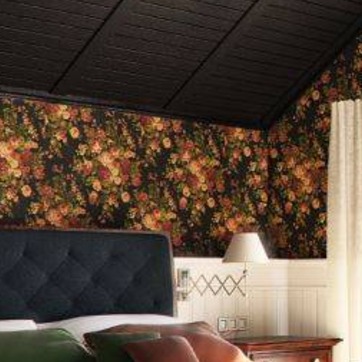
Material: wallpaper